Jędrzej Śniadecki

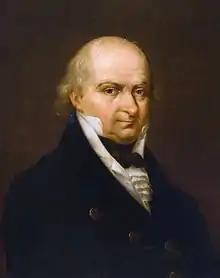
1843 painting by Aleksander Sleńdziński

Jędrzej Śniadecki (archaic Andrew Sniadecki; ; 30 November 1768 – 11 May 1838) was a Polish writer (essayist and satirist), physician, chemist, biologist and philosopher. His achievements include being the first person who linked rickets to lack of sunlight. He also created modern Polish terminology in the field of chemistry.